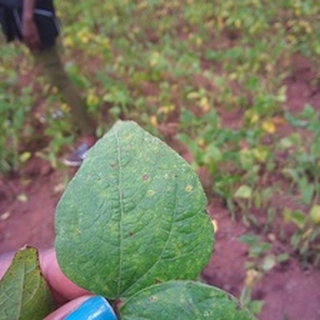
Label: bean_rust